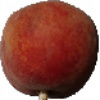
Label: Peach 1